Khmer language

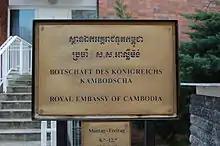
An example of modern Khmer script at the Cambodian Embassy in Berlin

Khmer is written with the Khmer script, an abugida developed from the Pallava script of India before the 7th century when the first known inscription appeared. Written left-to-right with vowel signs that can be placed after, before, above or below the consonant they follow, the Khmer script is similar in appearance and usage to Thai and Lao, both of which were based on the Khmer system. The Khmer script is also distantly related to the Mon–Burmese script. Within Cambodia, literacy in the Khmer alphabet is estimated at 77.6%.